50th Tony Awards

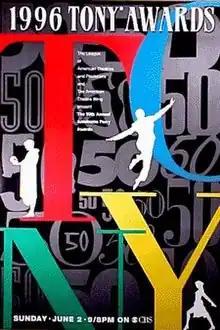
Official poster for the 50th annual Tony Awards

The 50th Annual Tony Awards was broadcast by CBS from the Majestic Theatre on June 2, 1996. Nathan Lane was the host.